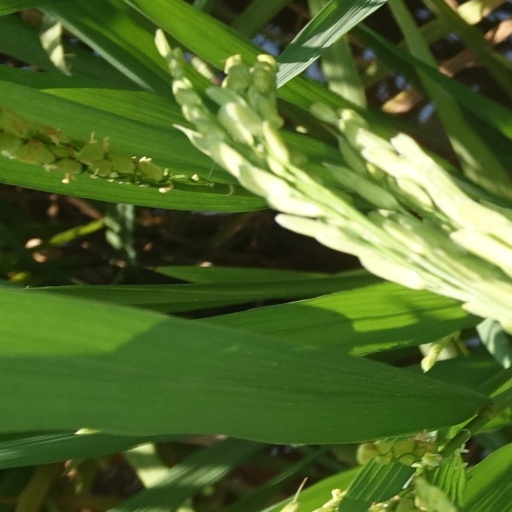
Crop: rice